Buffalo Gun (film)

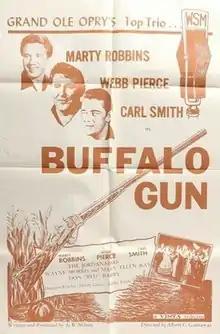
Theatrical release poster

Buffalo Gun is a 1961 American western film directed by Albert C. Gannaway and starring Marty Robbins, Webb Pierce, Carl Smith, Mary Ellen Kay. The film was shot in 1957 in Ray Corrigan Ranch, California and released in 1961.